Monastery of Saint Pelagius

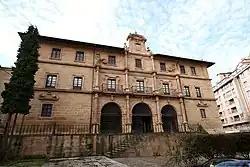
Monastery of Saint Pelagius

The Monastery of Saint Pelagius is a Benedictine convent for women in the city of Oviedo in Spain.